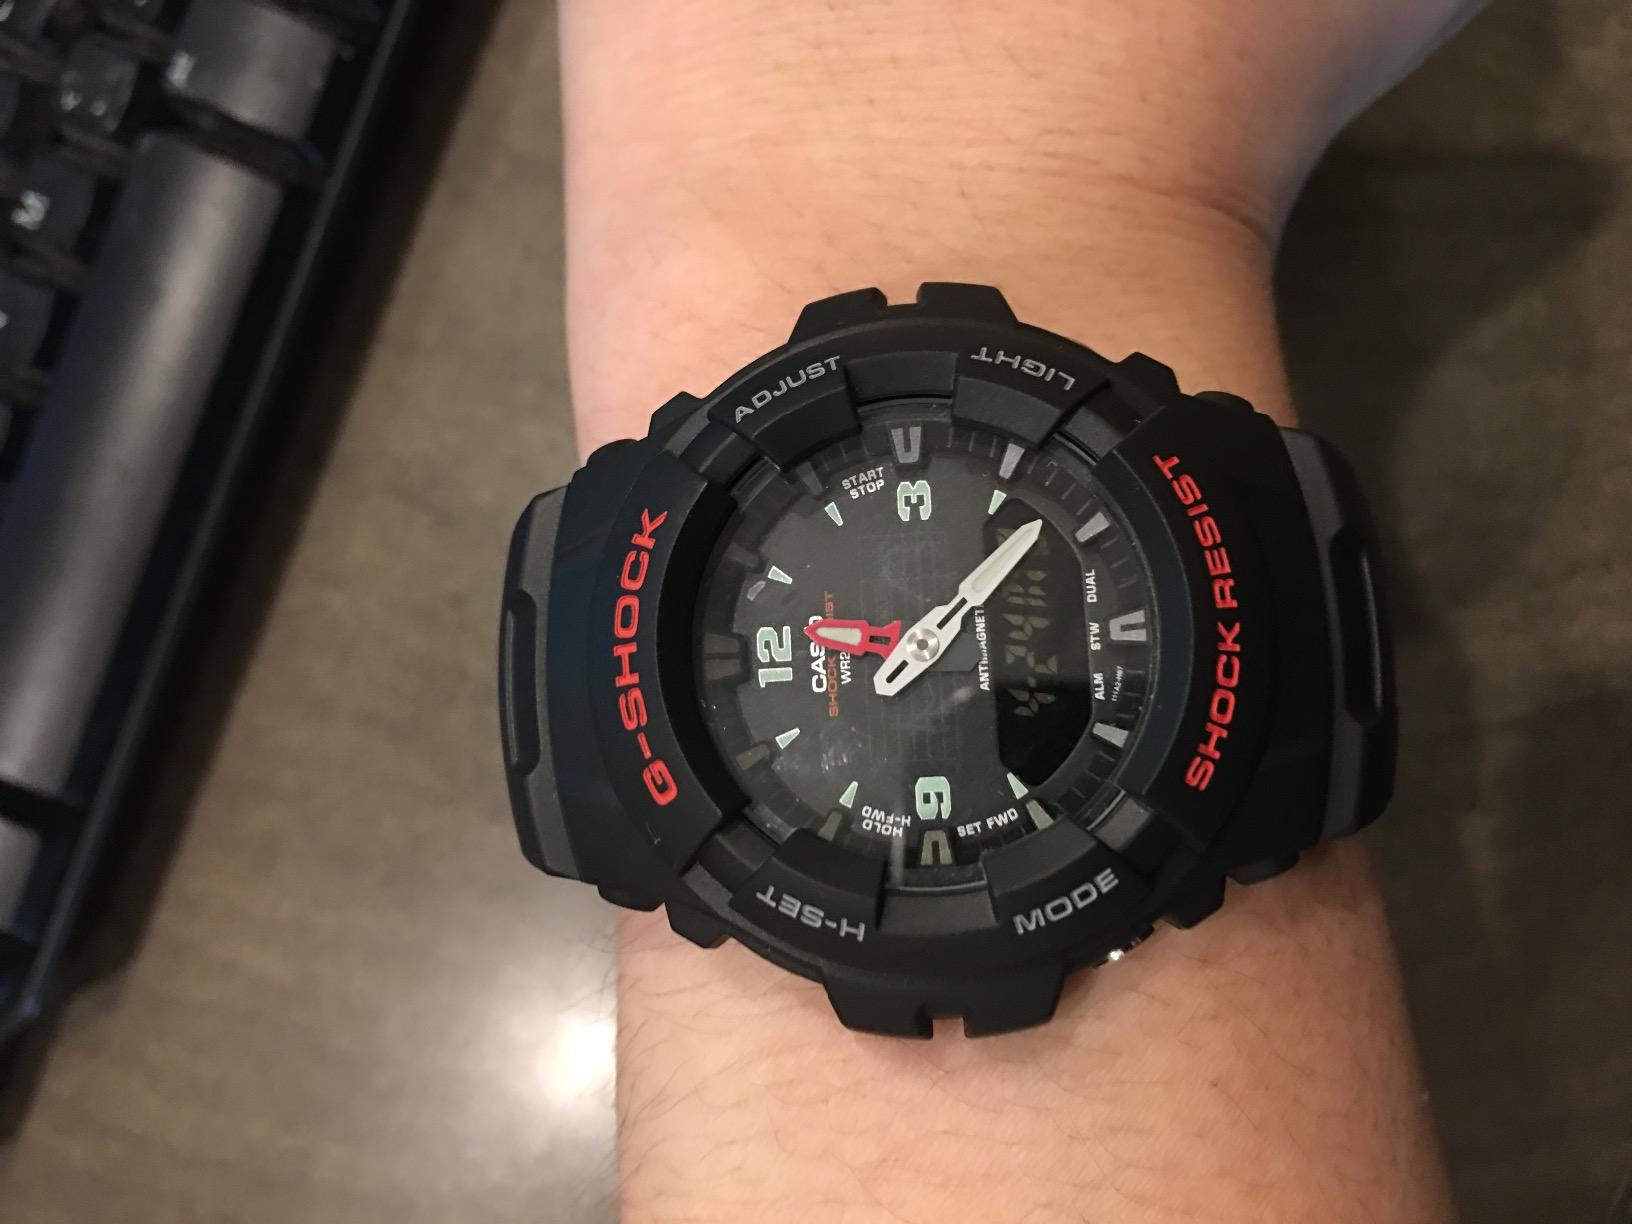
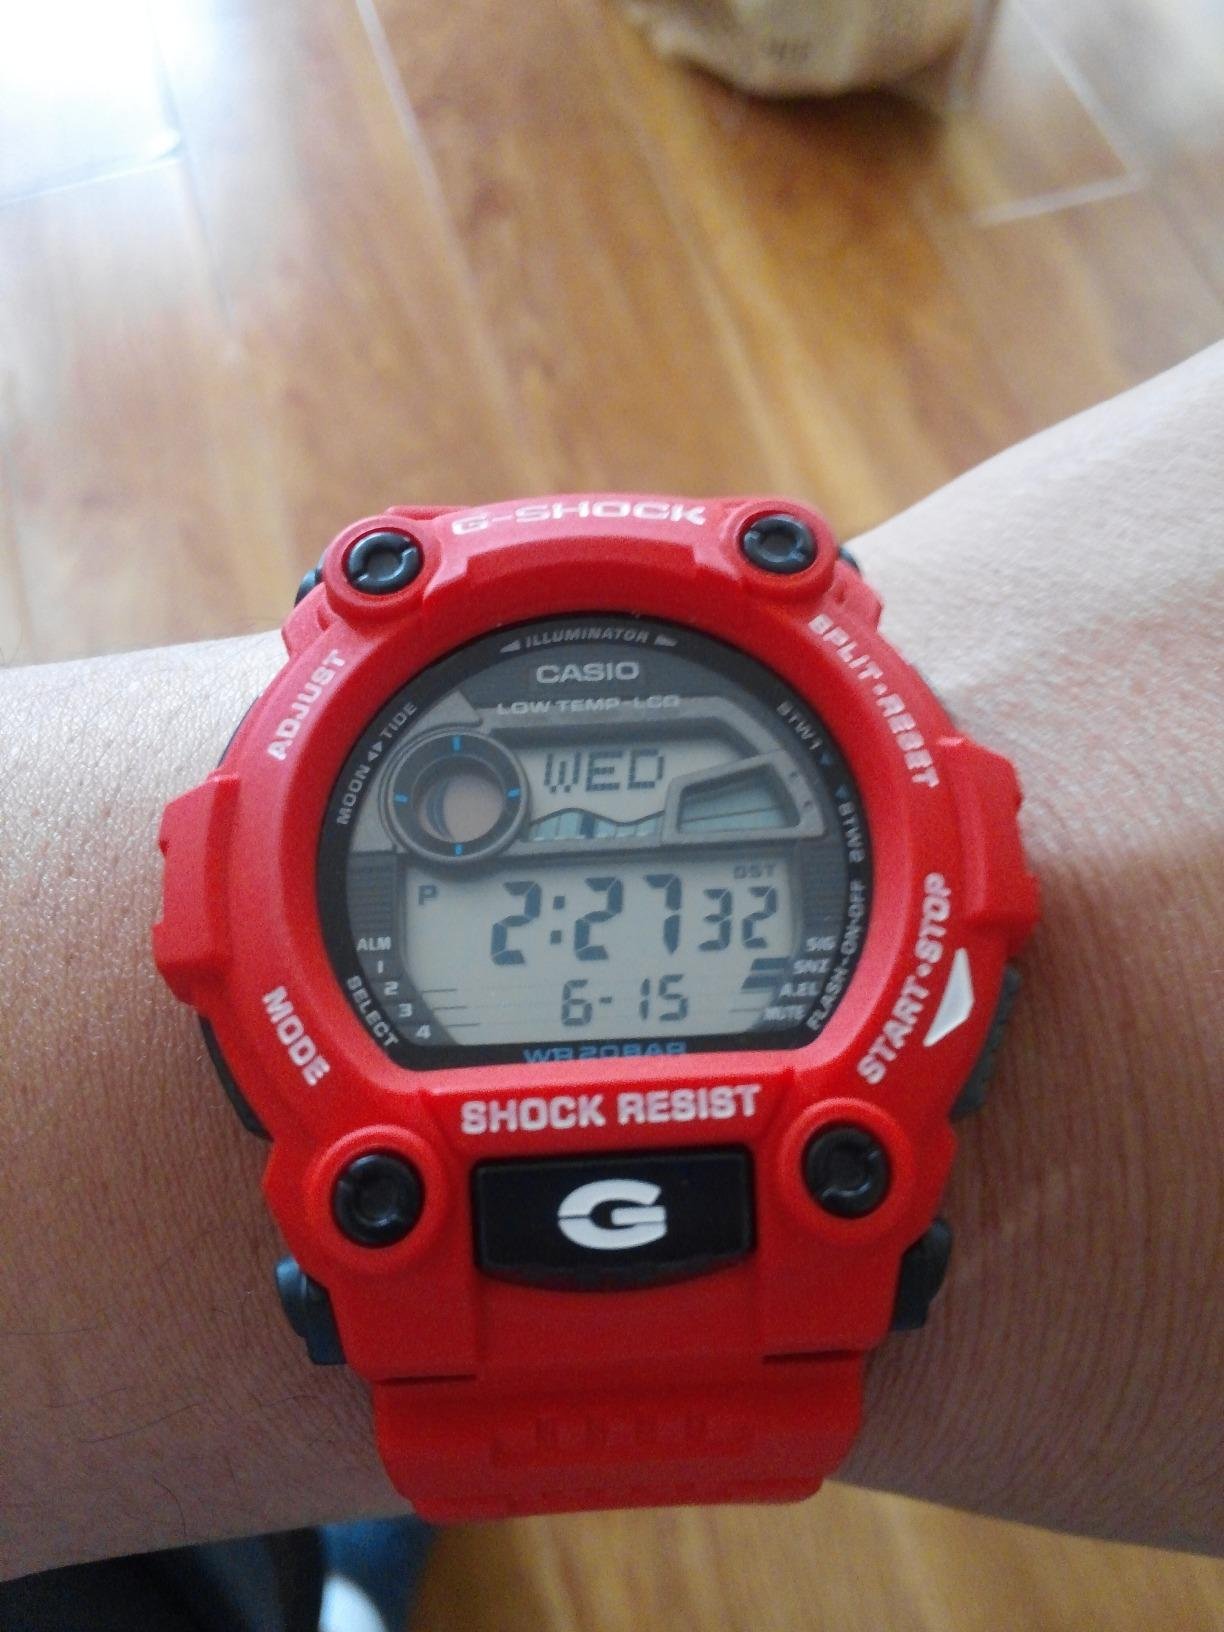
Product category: accessories_watch
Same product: no